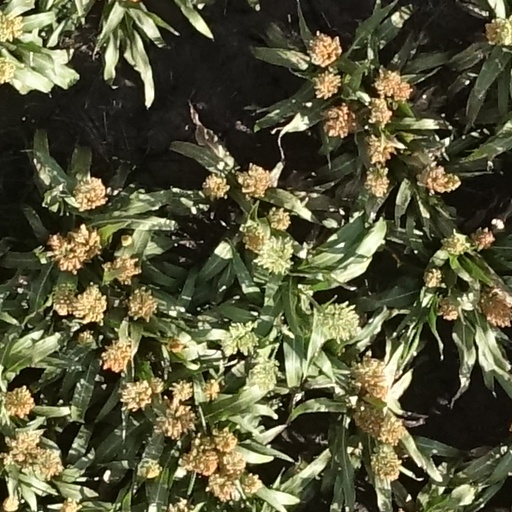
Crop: sorghum